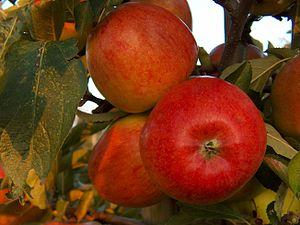
Braeburn est le nom d'un cultivar de pommier domestique.